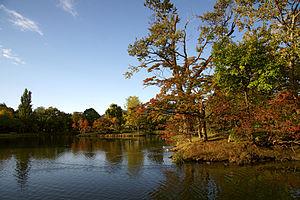
Sapporo est la cinquième ville japonaise en nombre d'habitants et la troisième en superficie. Située dans l'île de Hokkaidō, elle est la capitale de la préfecture de Hokkaidō, de la sous-préfecture d'Ishikari, ainsi qu'une ville désignée par ordonnance gouvernementale. Elle est traversée par la rivière Toyohira, un affluent du fleuve Ishikari. Sapporo est considérée comme le centre culturel, économique et politique de Hokkaidō.